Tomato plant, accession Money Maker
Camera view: tilt-top (135 deg); turntable rotation: 120 degrees
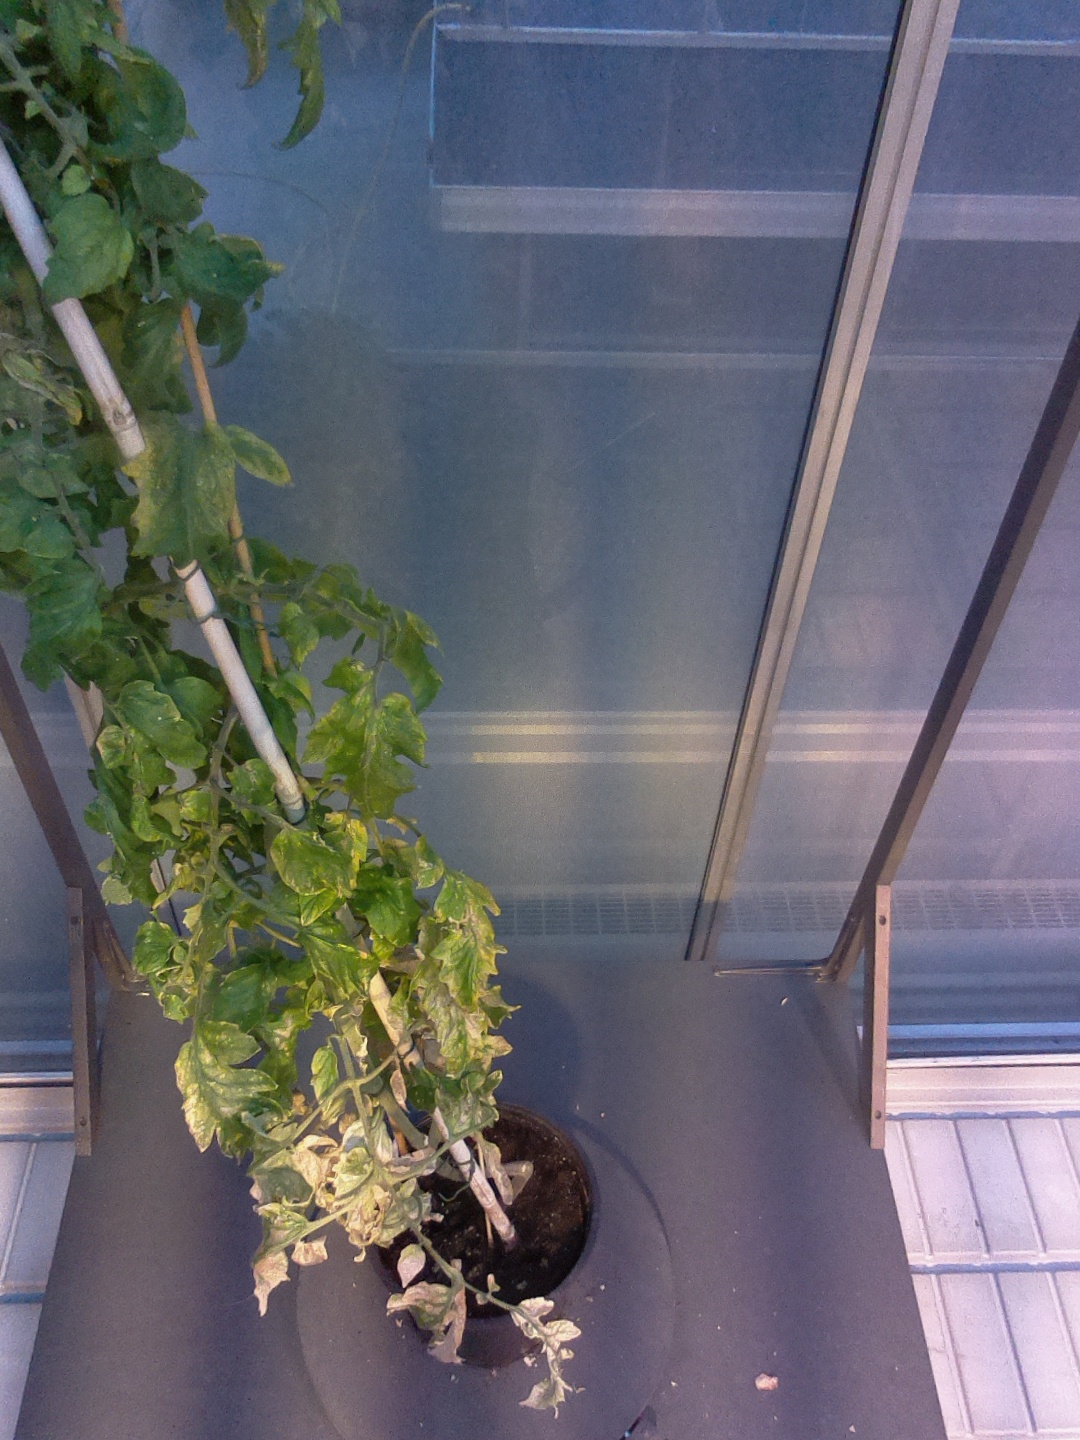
BBCH growth stage 79: 90% -100% of final fruit size